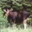
Label: deer